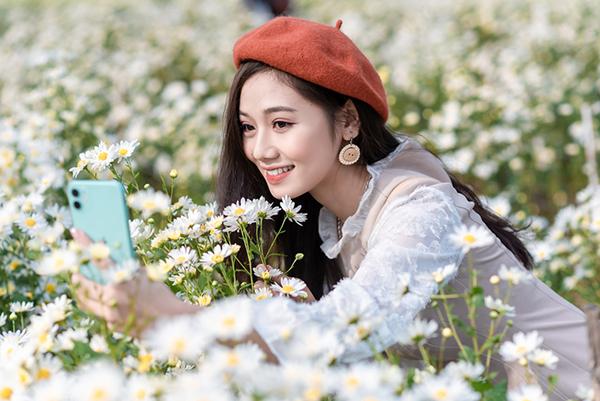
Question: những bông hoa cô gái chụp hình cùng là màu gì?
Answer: màu trắng